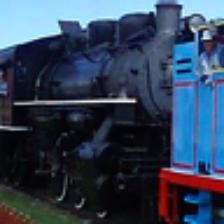
Label: NonHuman